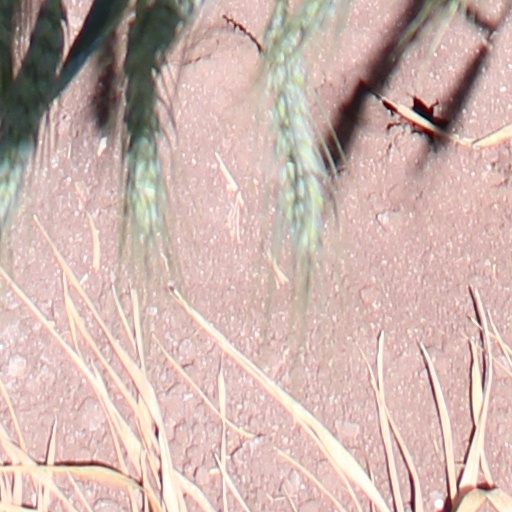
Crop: wheat